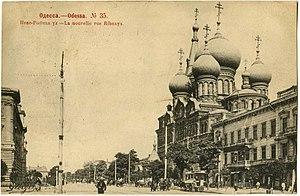
La nouvelle rue Ribnaya. Odessa Русский: Ново-Рыбная улица. Одесса Українська: Новорибна вулиця. Одеса